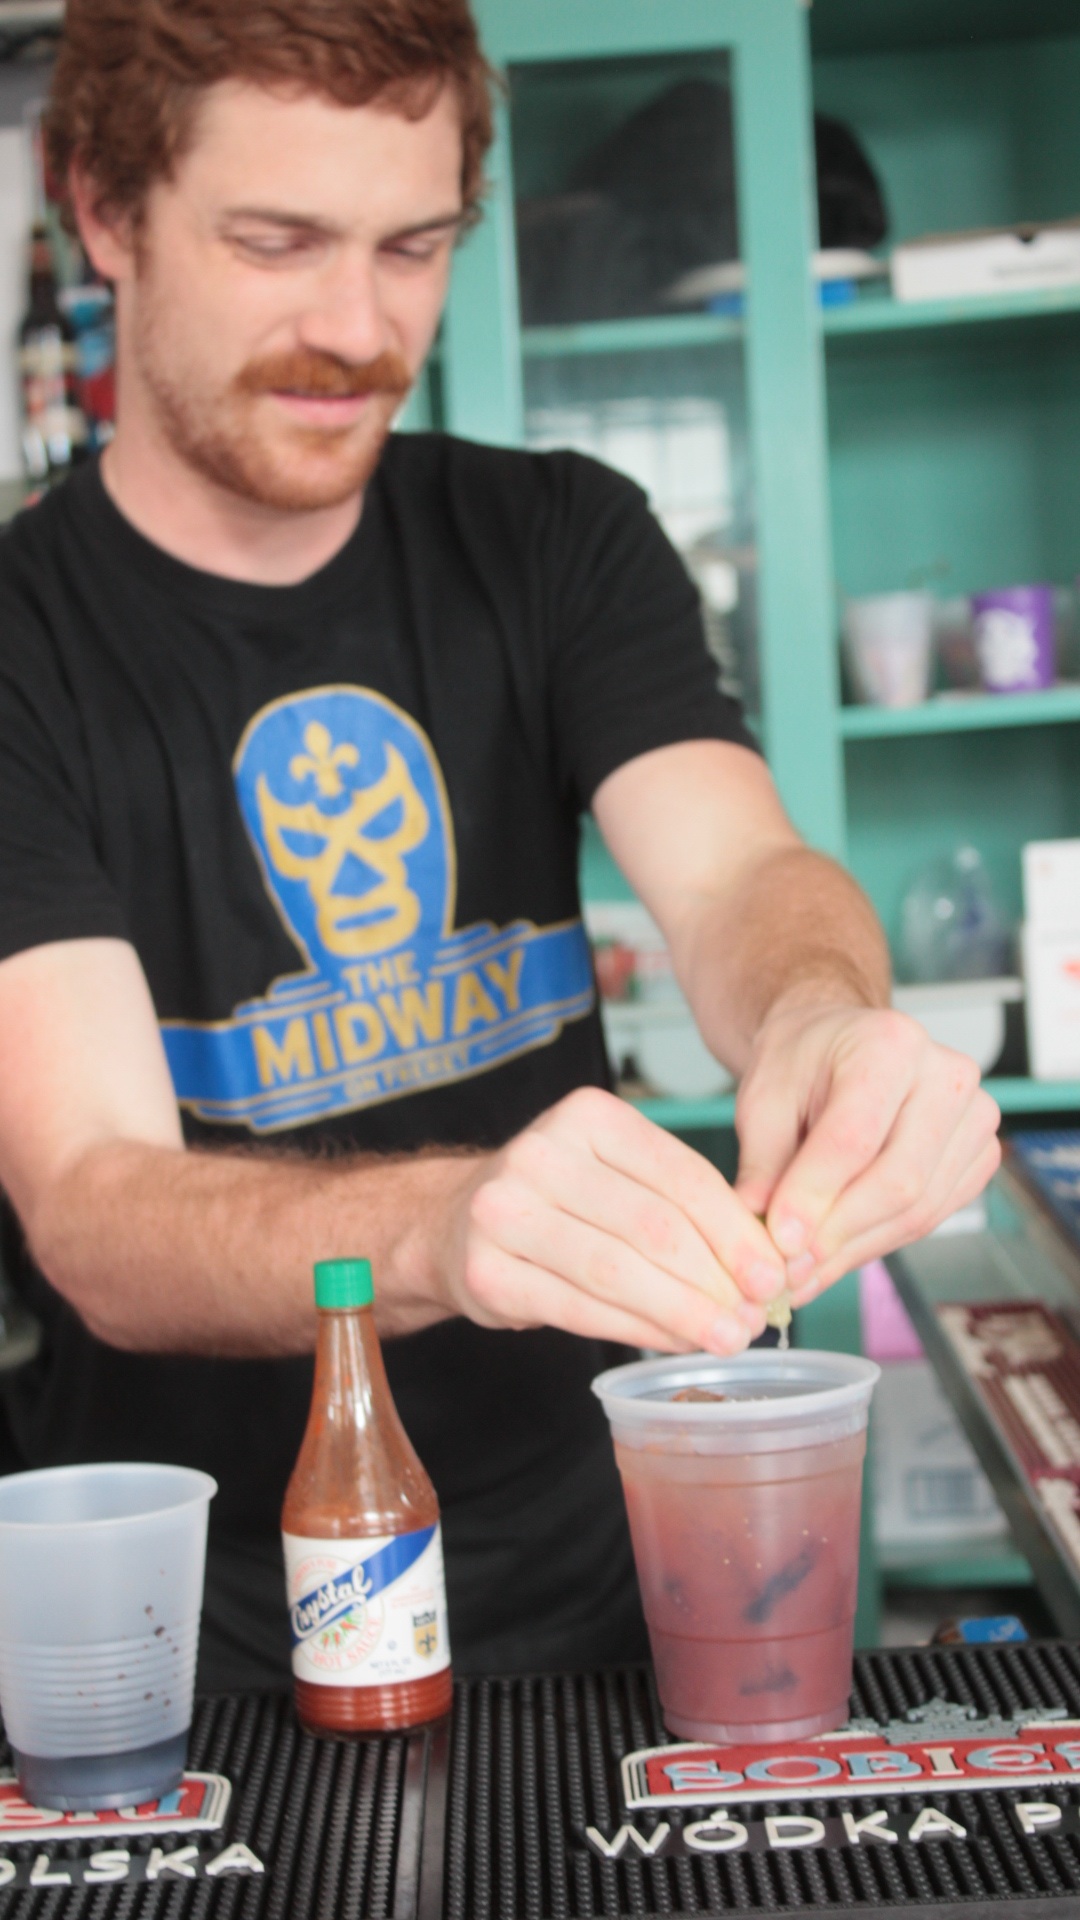
bar, beverage, drink, bartender, alcohol, liquor, drinking, cocktails, sense, liquor bottles